John Paget (Puritan minister)

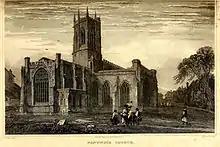
Print of St Mary's Church, Nantwich, before the 19th century restoration.

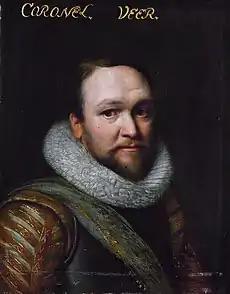
Sir Horace Vere by Michiel Jansz. van Mierevelt

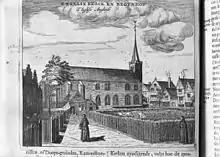
17th century print of the exterior of the English Reformed Church, from "Beschrijvinge van Amsterdam" by Tobias van Domselaer (1611-85)

Paget related in "An Answer to the Unjust Complaints", a polemical work, that his "ardent affection" or inner compulsion to preach manifested itself at an early age. By 1598, the year of his MA, he had already been appointed rector of Nantwich in Cheshire. James Hall, a distinguished Victorian historian of the town, implies Paget first appeared in the town as a preacher under the previous incumbent, William Holford. In 1601 he had his first book published in London: "A Primer of Christian Religion, or a forme of Catechising, drawne from the beholding of Gods works". In 1602 he married Briget or Bridget the daughter of Richard Masterson and widow of George or John Thrushe.